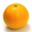
Label: orange